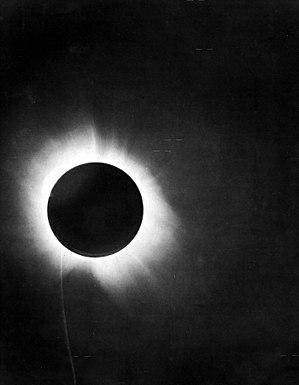
La Relativité est un ouvrage de vulgarisation scientifique écrit par Albert Einstein et publié en 1916 en allemand. Il a été publié en anglais et en français en 1920 puis réédité plusieurs fois. Il est ici question de la version de 1956.
Le saros 136 est une série d'éclipses solaires à la géométrie similaire dont la récurrence est régie par un saros, une période d'environ 18 ans. La série 136, contenant 71 éclipses, débute en 1360 et se termine en 2622.